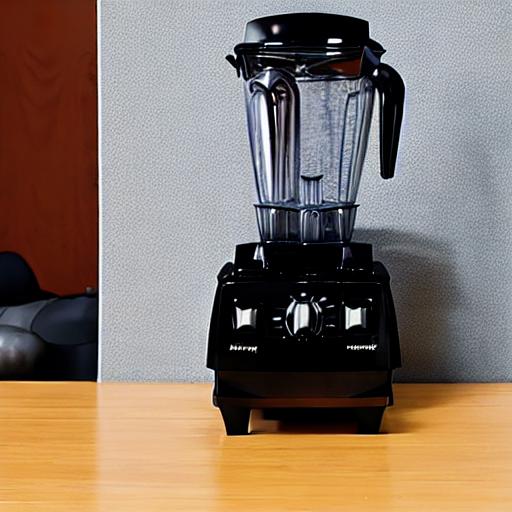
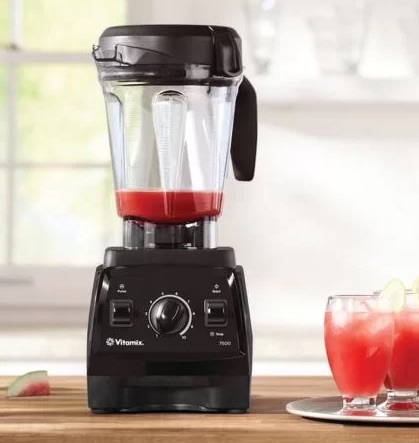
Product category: items_blender
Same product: no